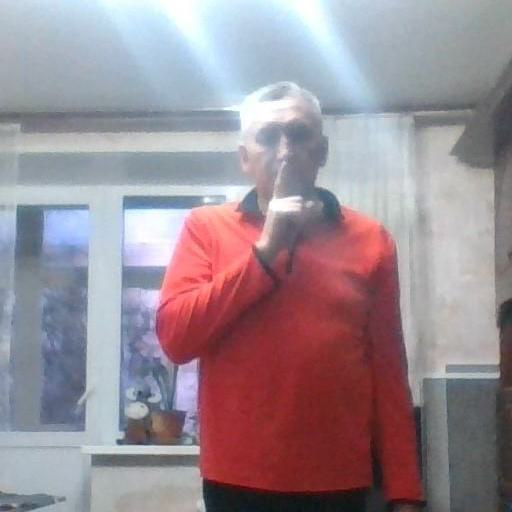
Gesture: mute